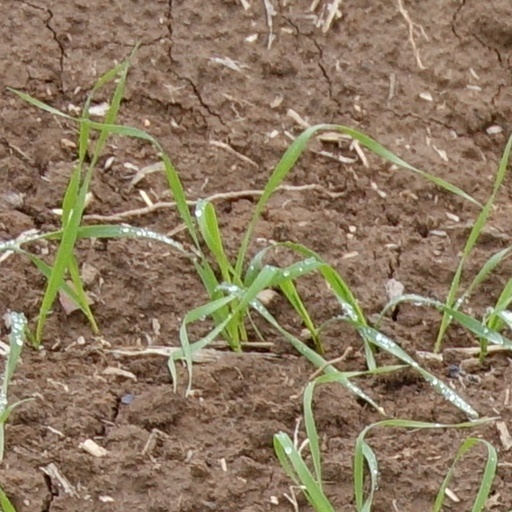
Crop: wheat